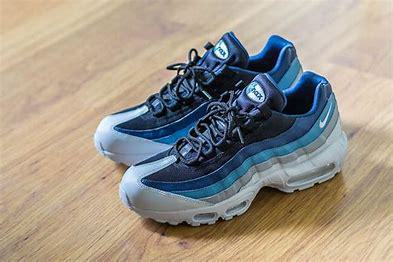
Brand: Nike
Model: Air Max 95 Essential